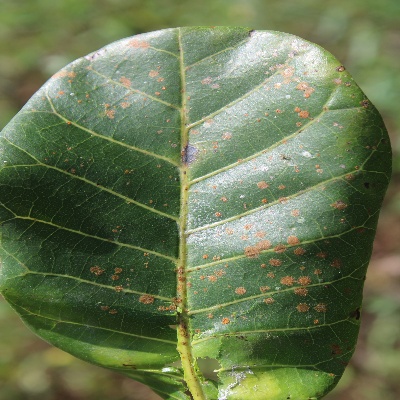
Crop: Cashew
Condition: red rust